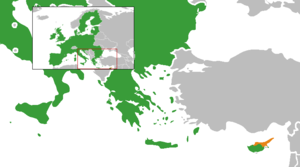
Les relations entre Chypre du Nord et l'Union européenne présentent des particularités liées à l'histoire récente de l'île de Chypre. Déclarée unilatéralement indépendante de la République de Chypre qui ne gouvernait de facto qu'une partie de l'île, le 15 novembre 1983, à la suite d'une période de tensions et de guerre civile entre les deux principales communautés, la République turque de Chypre du Nord est un État politiquement et géographiquement distinct de la partie sud de l'île.